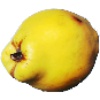
Label: quince